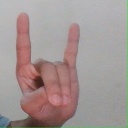
अक्षर: श